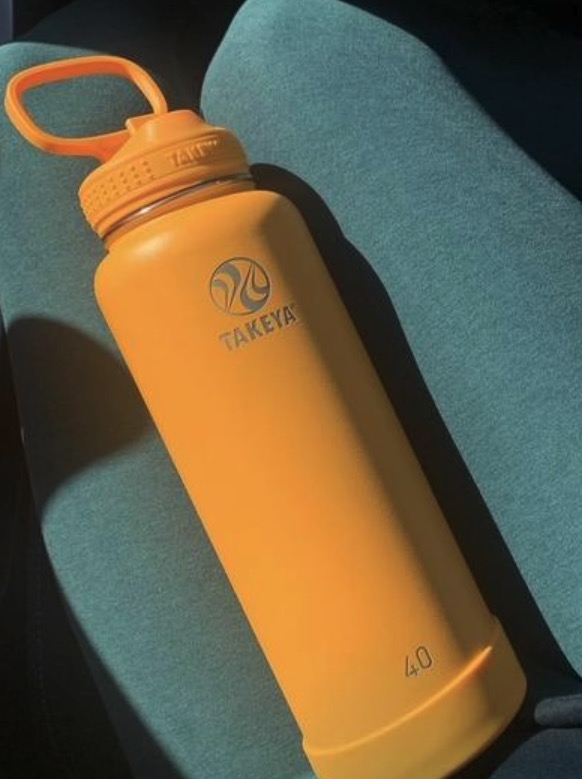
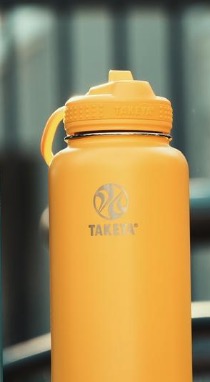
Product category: misc
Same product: yes